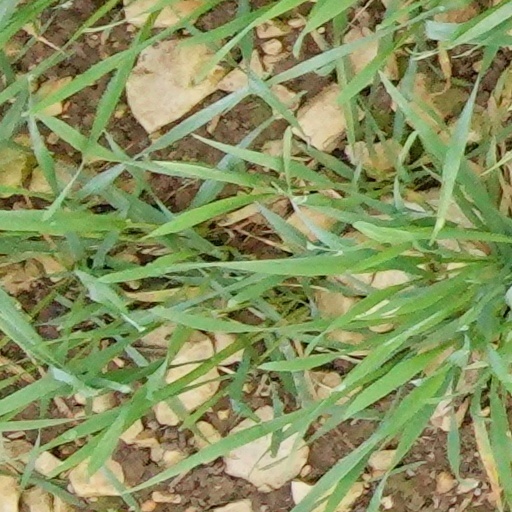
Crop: wheat